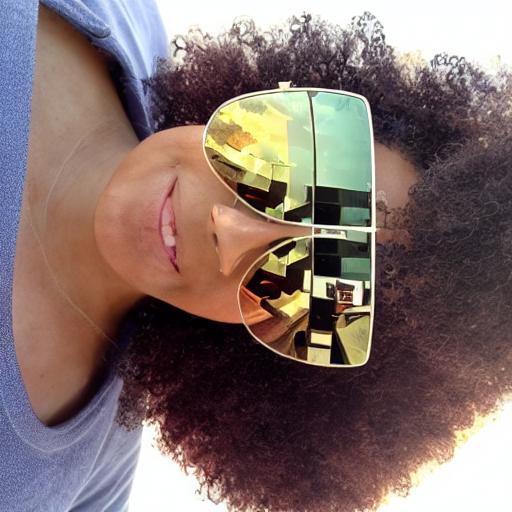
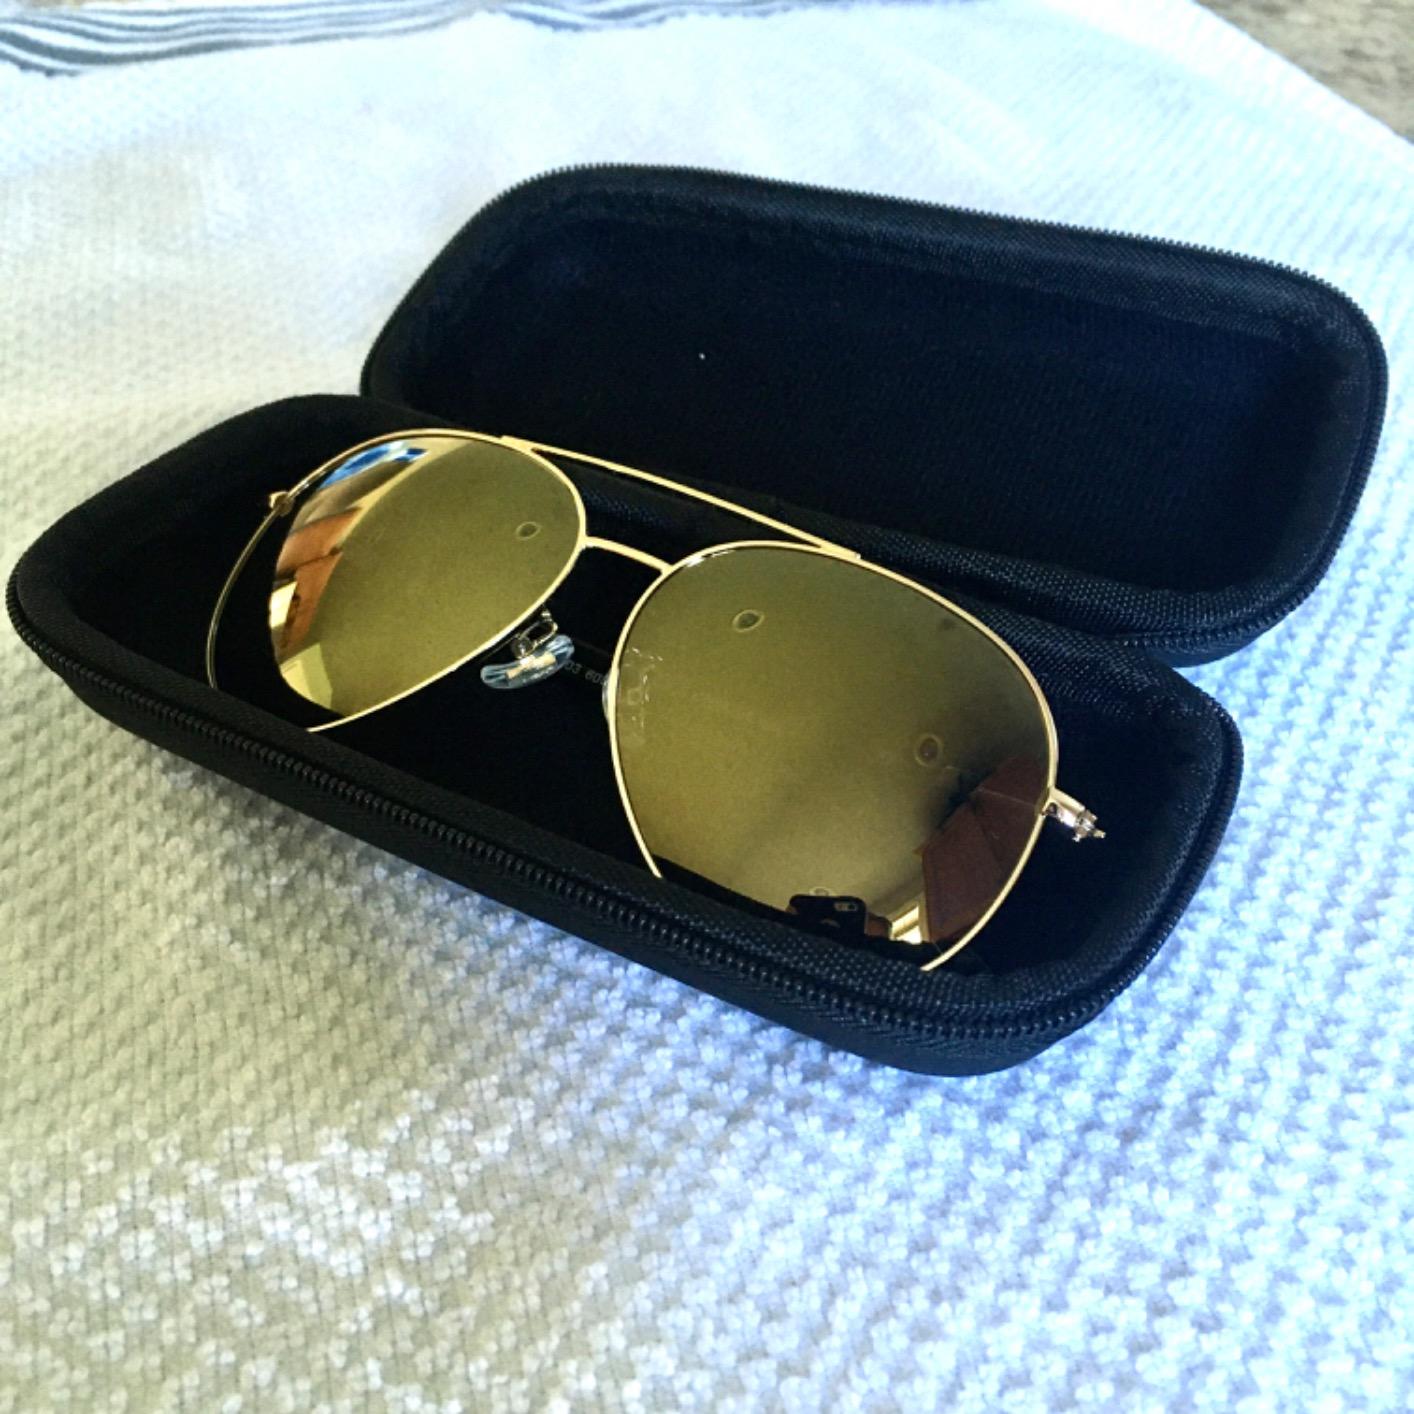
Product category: accessories_sunglasses
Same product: no